John Wristen

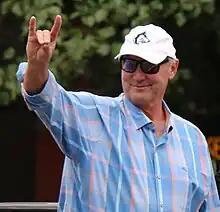
Wristen in 2023

John Wristen (born April 15, 1962) is an American former college football coach and player. He was the head football coach at Colorado State University–Pueblo (CSU Pueblo), a position he held from 2008 until his retirement in 2022. He graduated from CSU Pueblo in 1984, when the school was known as the University of Southern Colorado. Wristen led the 2014 CSU Pueblo ThunderWolves football team to the NCAA Division II Football Championship title.